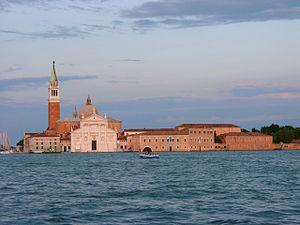
L’Île de San Giorgio Maggiore, parfois appelée en français, Saint-Georges-Majeur, est une île de Venise, située face au palais des Doges, à l'entrée du Grand Canal. Elle est séparée de l'île de la Giudecca par le petit canal de la Grâce et est baignée par le canal de la Giudecca, le bassin de Saint-Marc et le canal de San Marco au sud de la lagune. Elle fait partie du sestiere Saint-Marc.